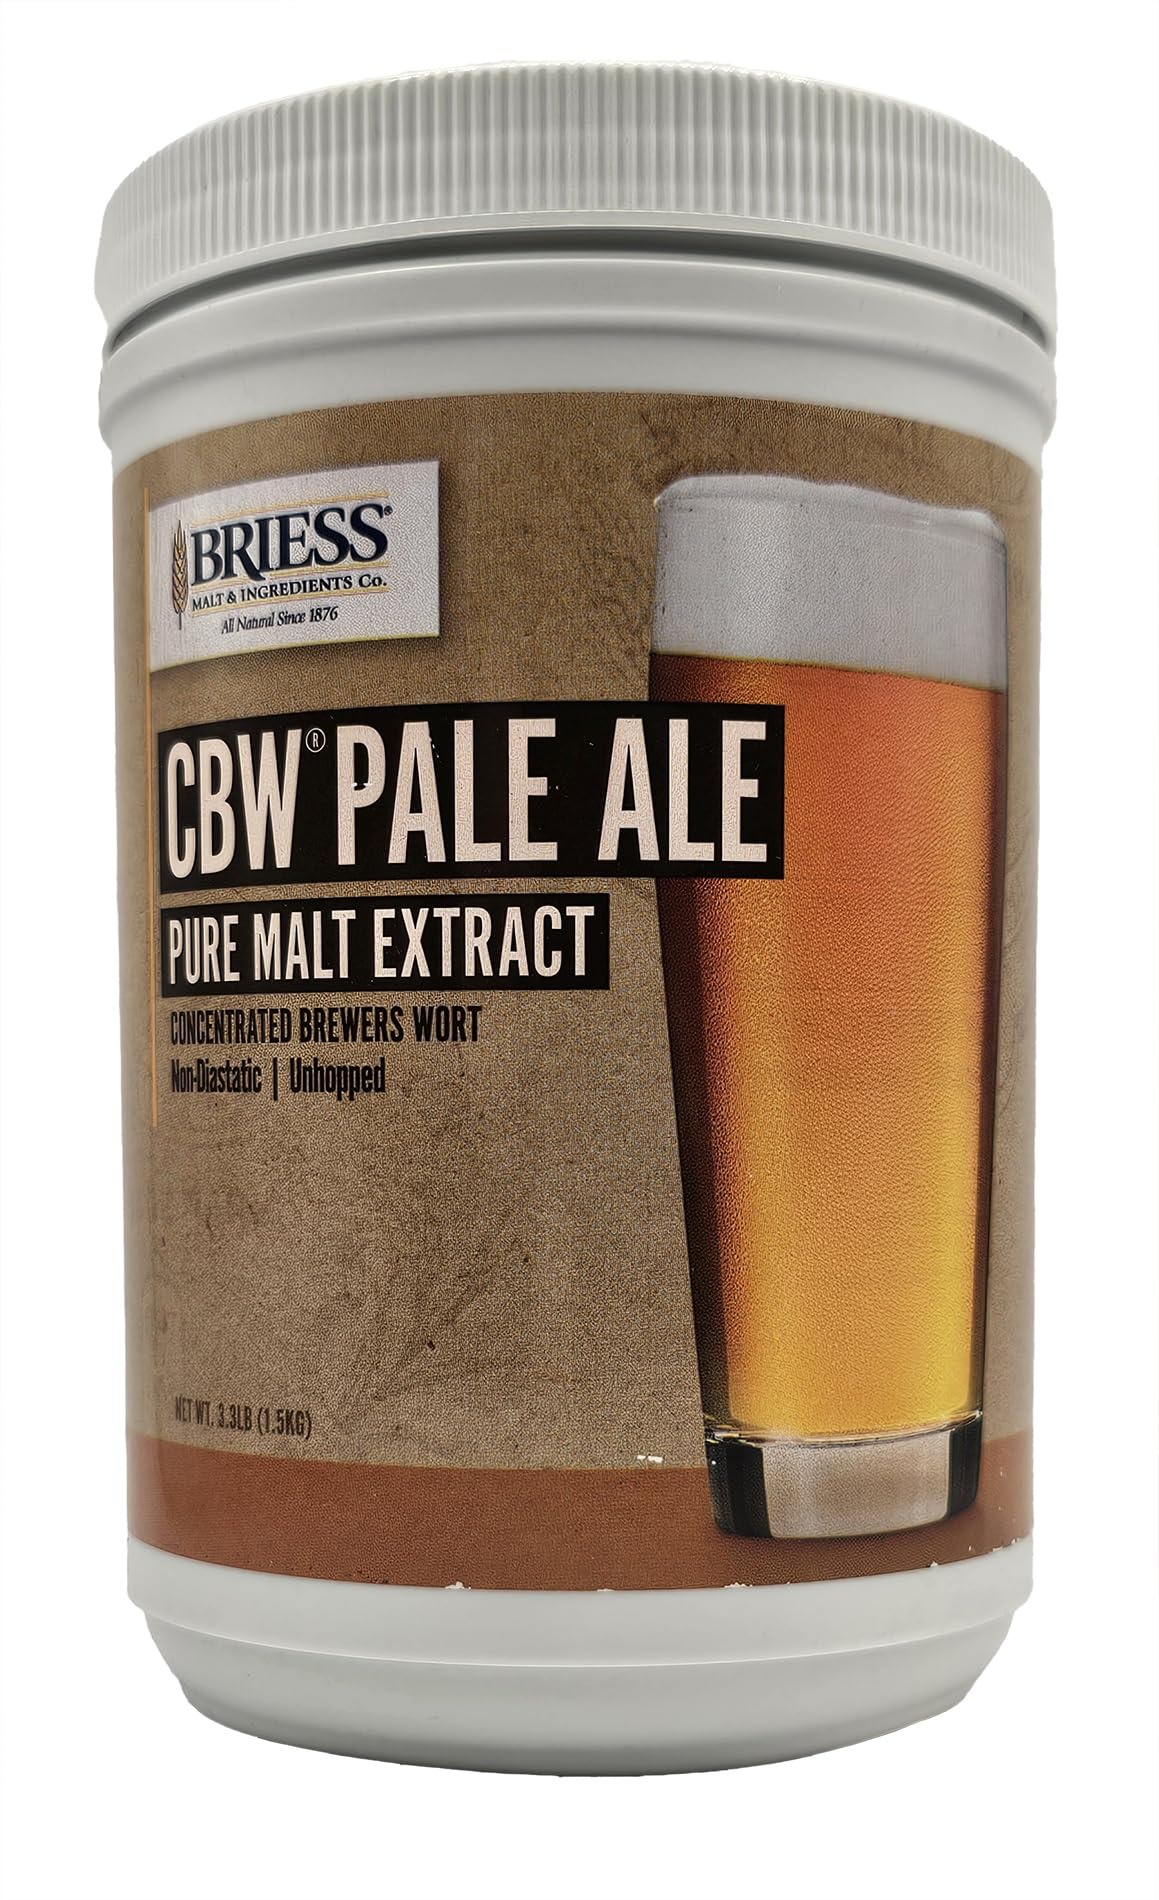
Item Name: Briess Pale Ale Liquid Malt Extract 3.3 lbs.
Bullet Point 1: Briess Pale Ale Liquid Malt Extract
Bullet Point 2: 3.3 lbs.
Bullet Point 3: Substitutes a Standard Pale Ale Malt
Value: 1.0
Unit: Count

Price: 16.99